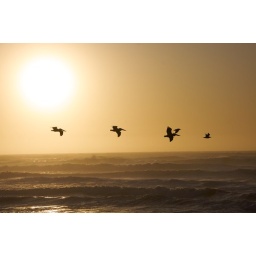
Pelicans and Seagulls flying by the beach at sunset.